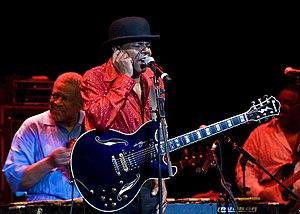
Toriano Adaryll Jackson, dit Tito Jackson, né le 15 octobre 1953 à Gary, est un chanteur, guitariste, compositeur et producteur américain.